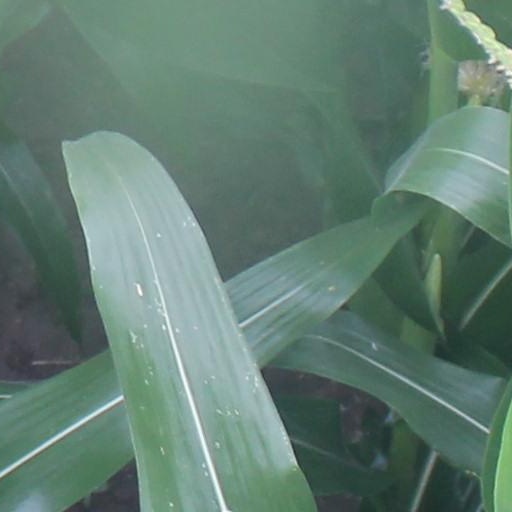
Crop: maize; corn